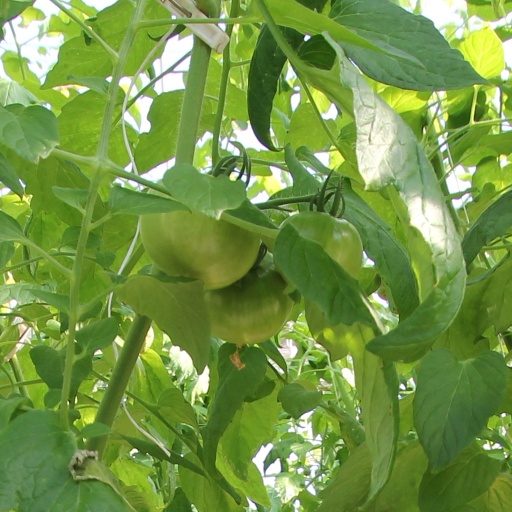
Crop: tomato